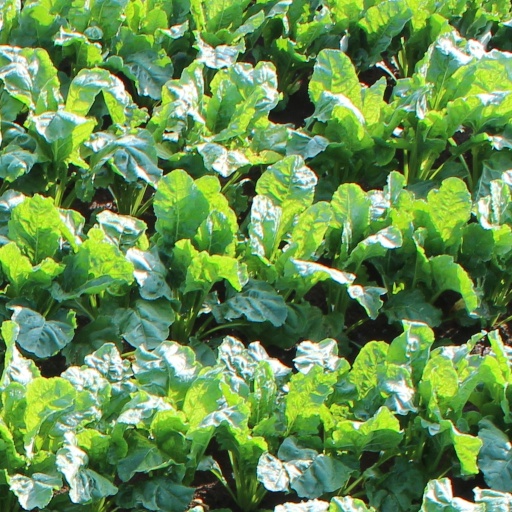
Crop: sugar beet